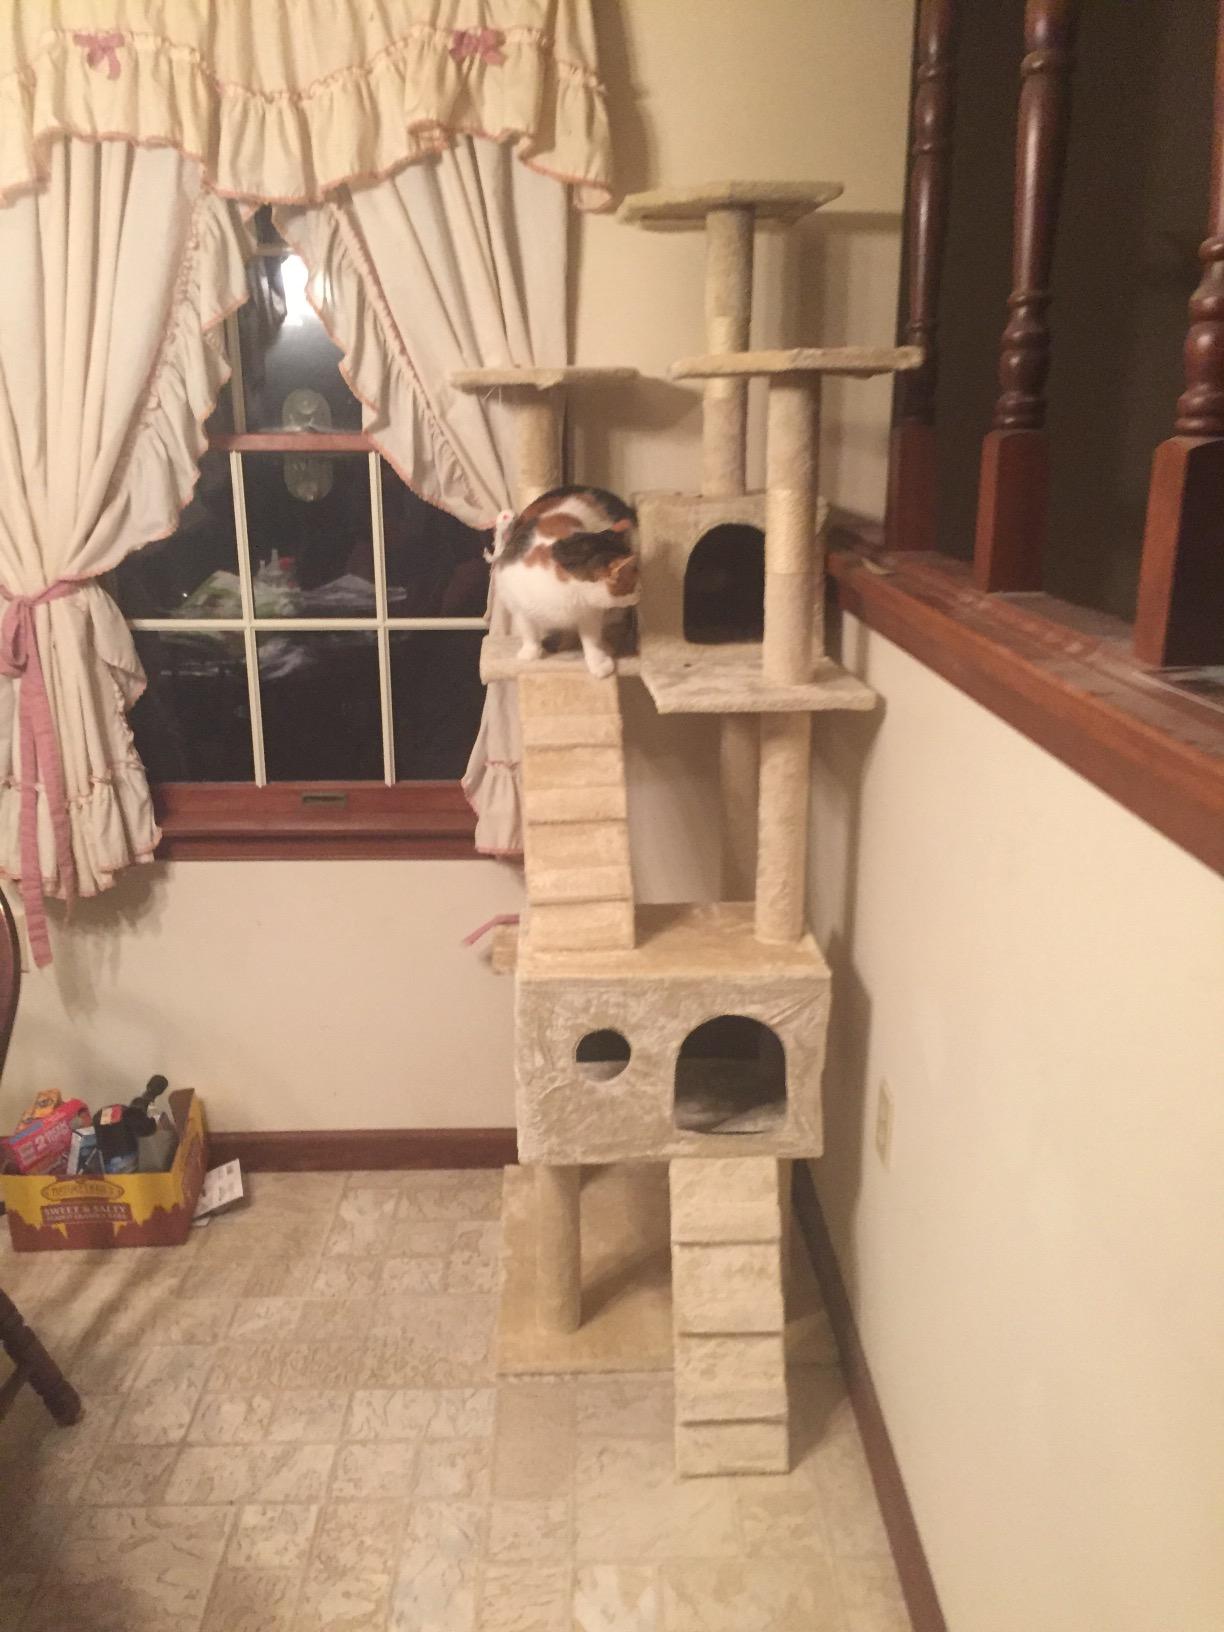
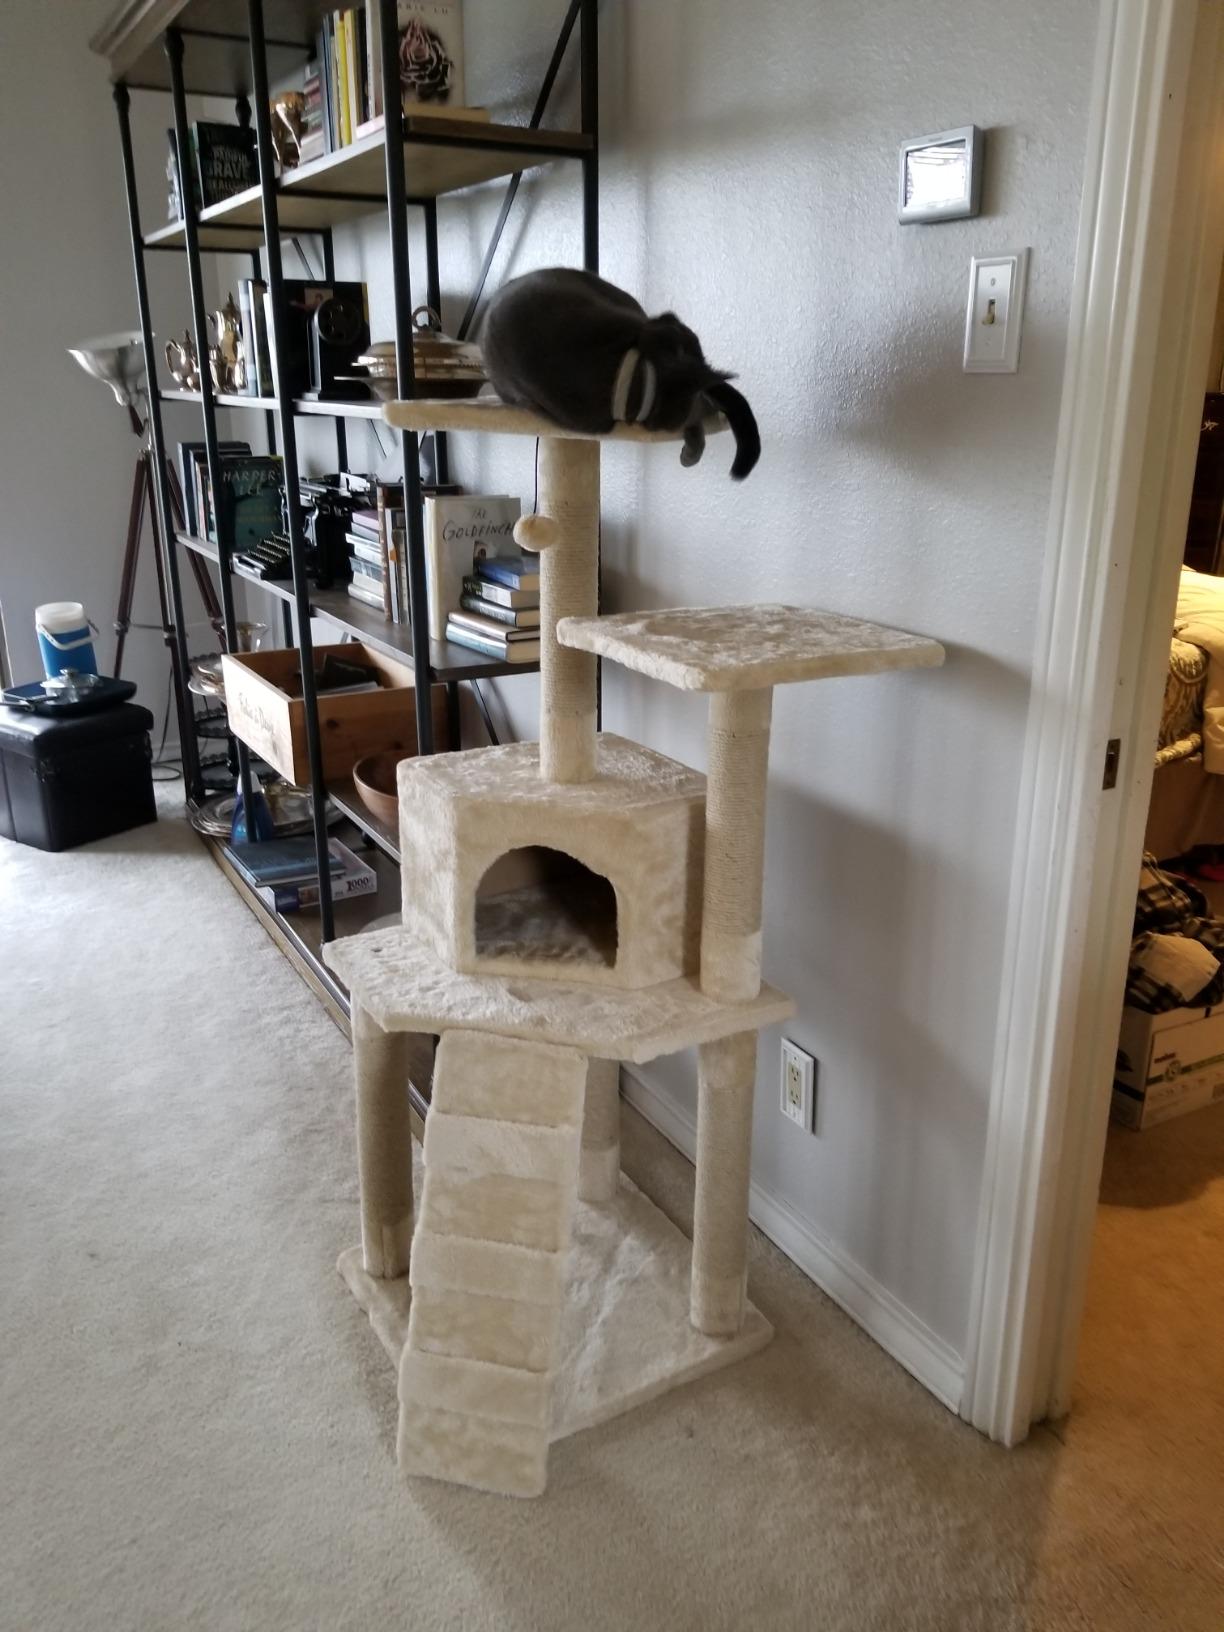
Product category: items_cat tree
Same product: no